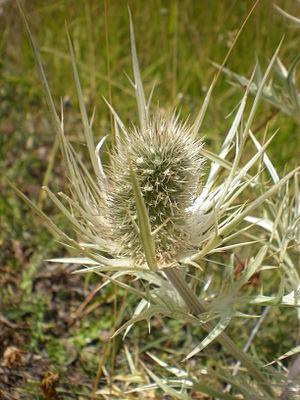
Capitule 2
La montagne de Lure est une montagne des Préalpes de Haute-Provence, située dans le département des Alpes-de-Haute-Provence. Elle appartient à la même formation géologique que le plateau d'Albion, qu'elle jouxte, et le mont Ventoux. Cette chaîne s'allonge sur 42 kilomètres de long, culmine au signal de Lure et présente un relief très contrasté entre l'adret calcaire, coupé de combes et de vallons, et l'ubac marneux, où s'accumulent monts et ravins.
Le panicaut épine blanche des Alpes est une plante vivace de la famille des Apiacées.